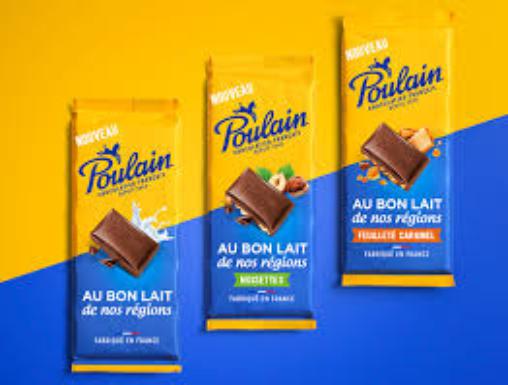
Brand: Poulain
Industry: Food